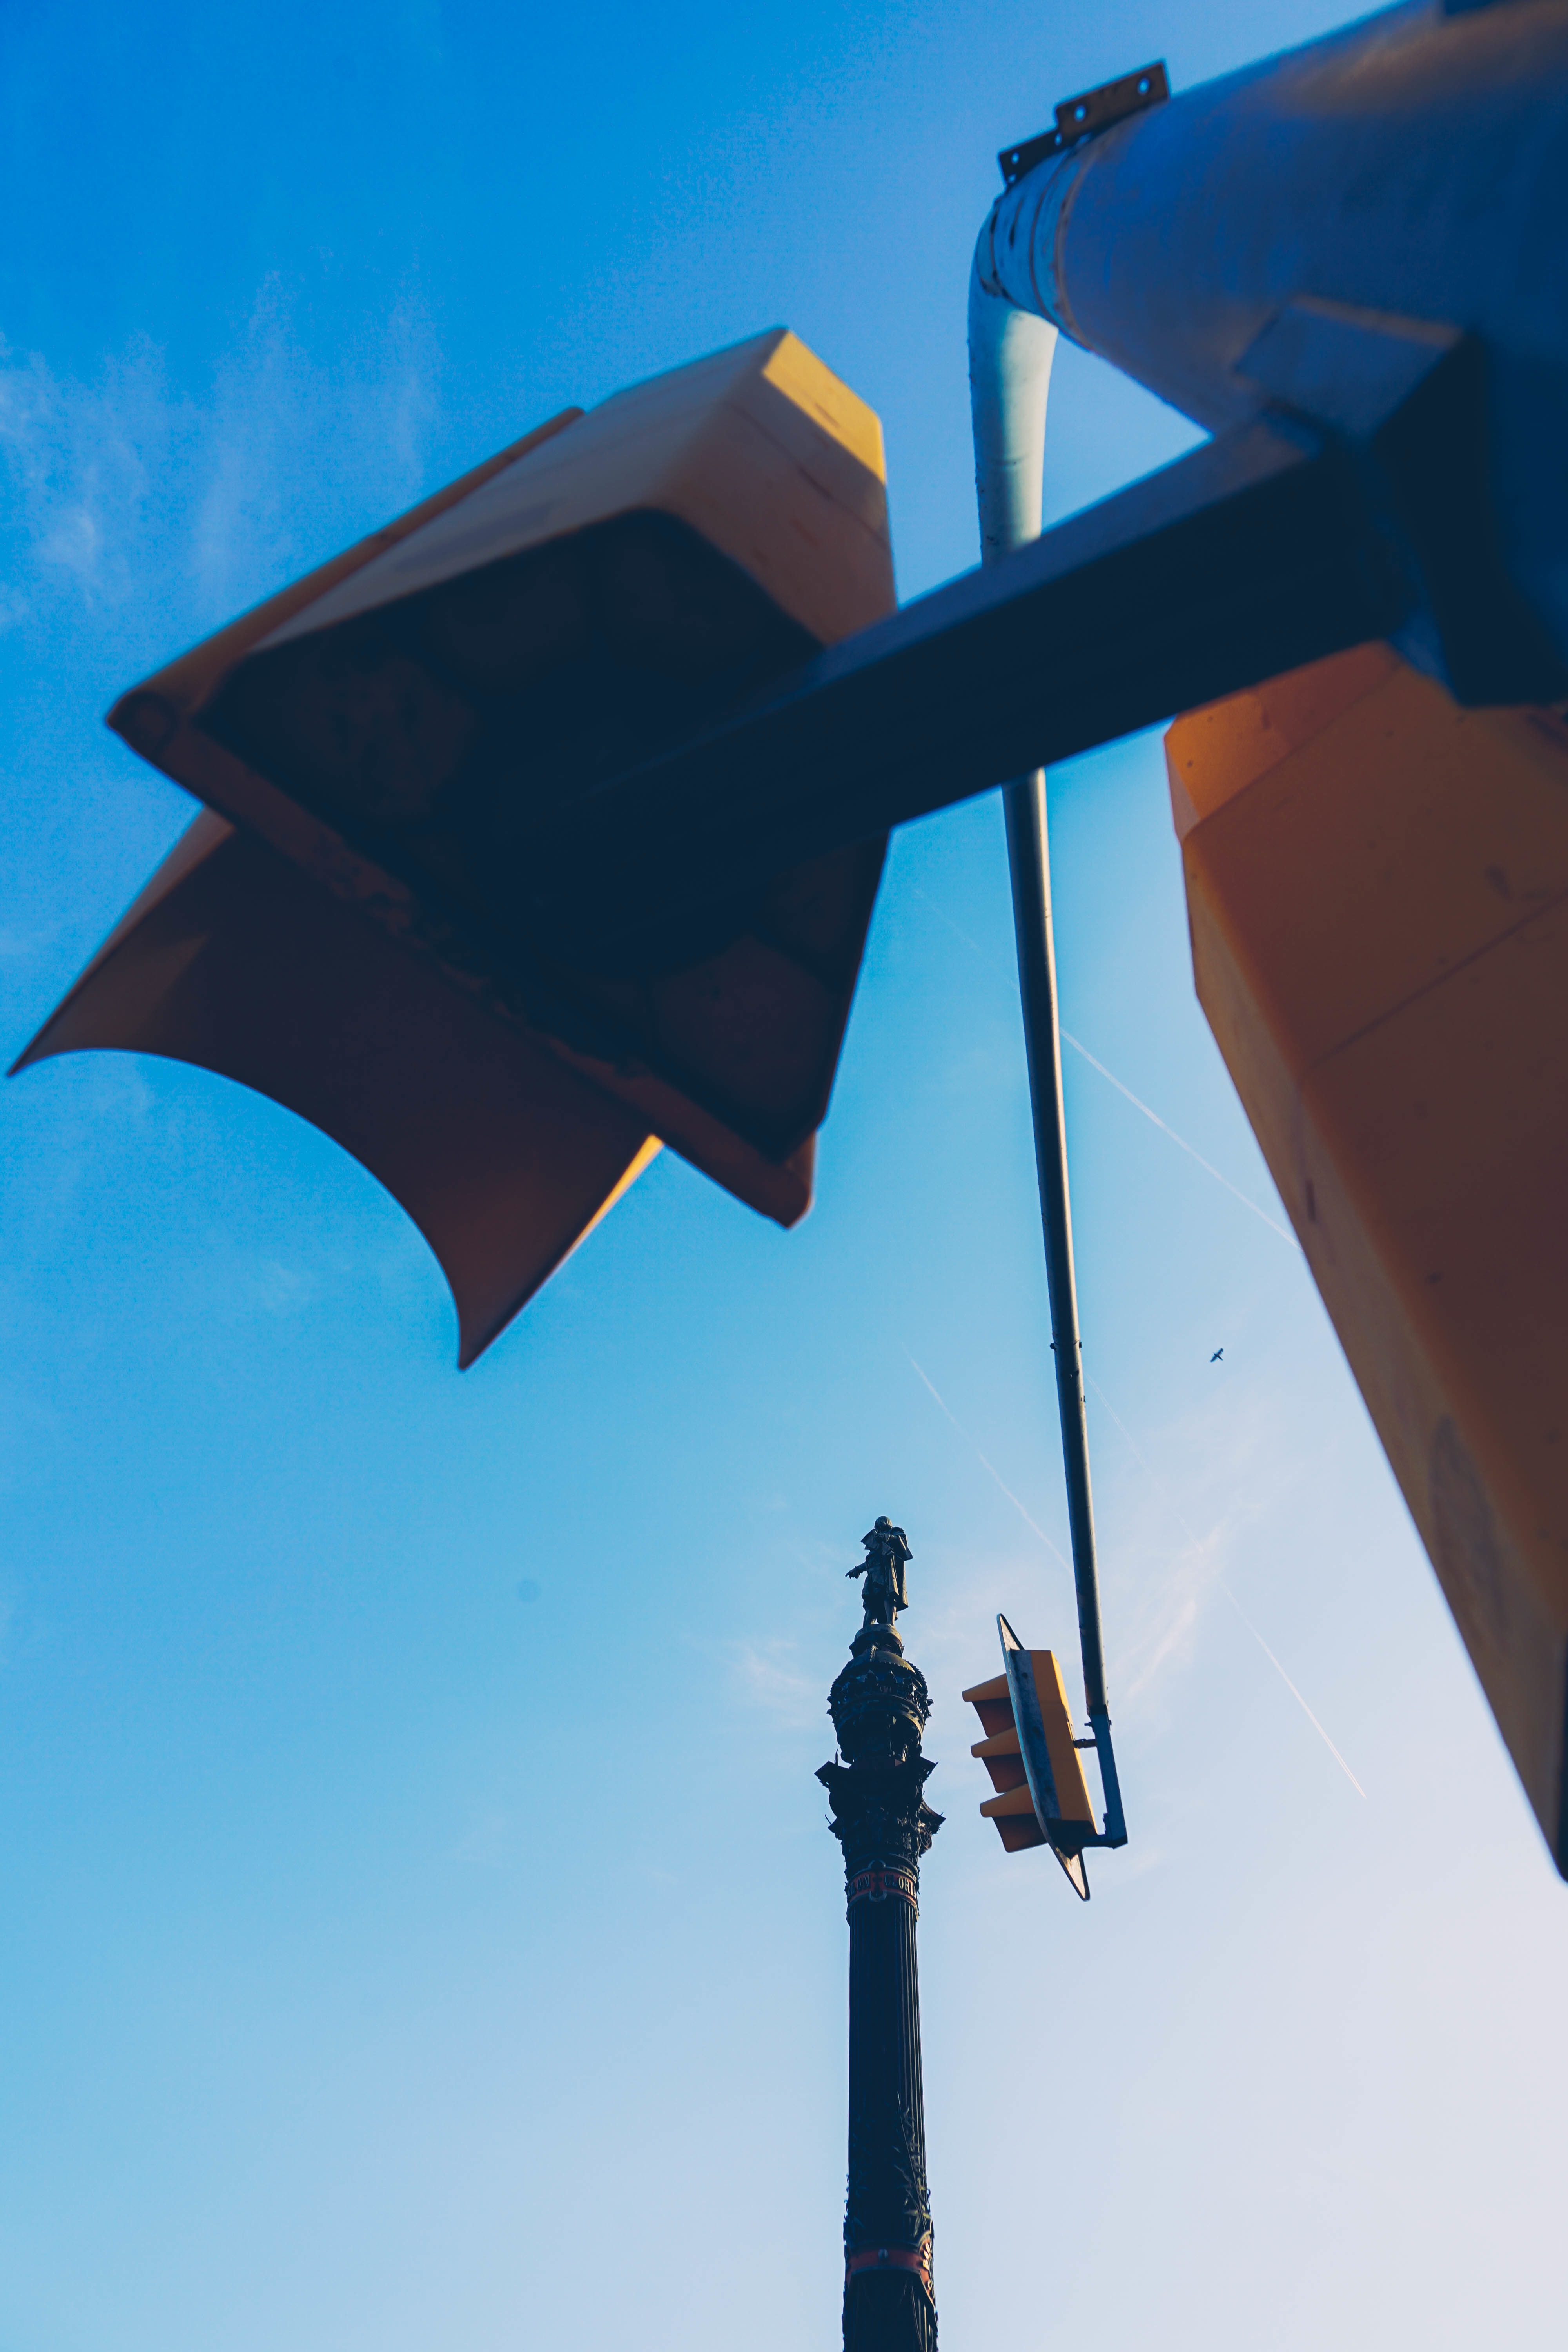
wing, light, sky, wind, airplane, aircraft, vehicle, mast, color, flight, blue, street light, lighting, light fixture, atmosphere of earth